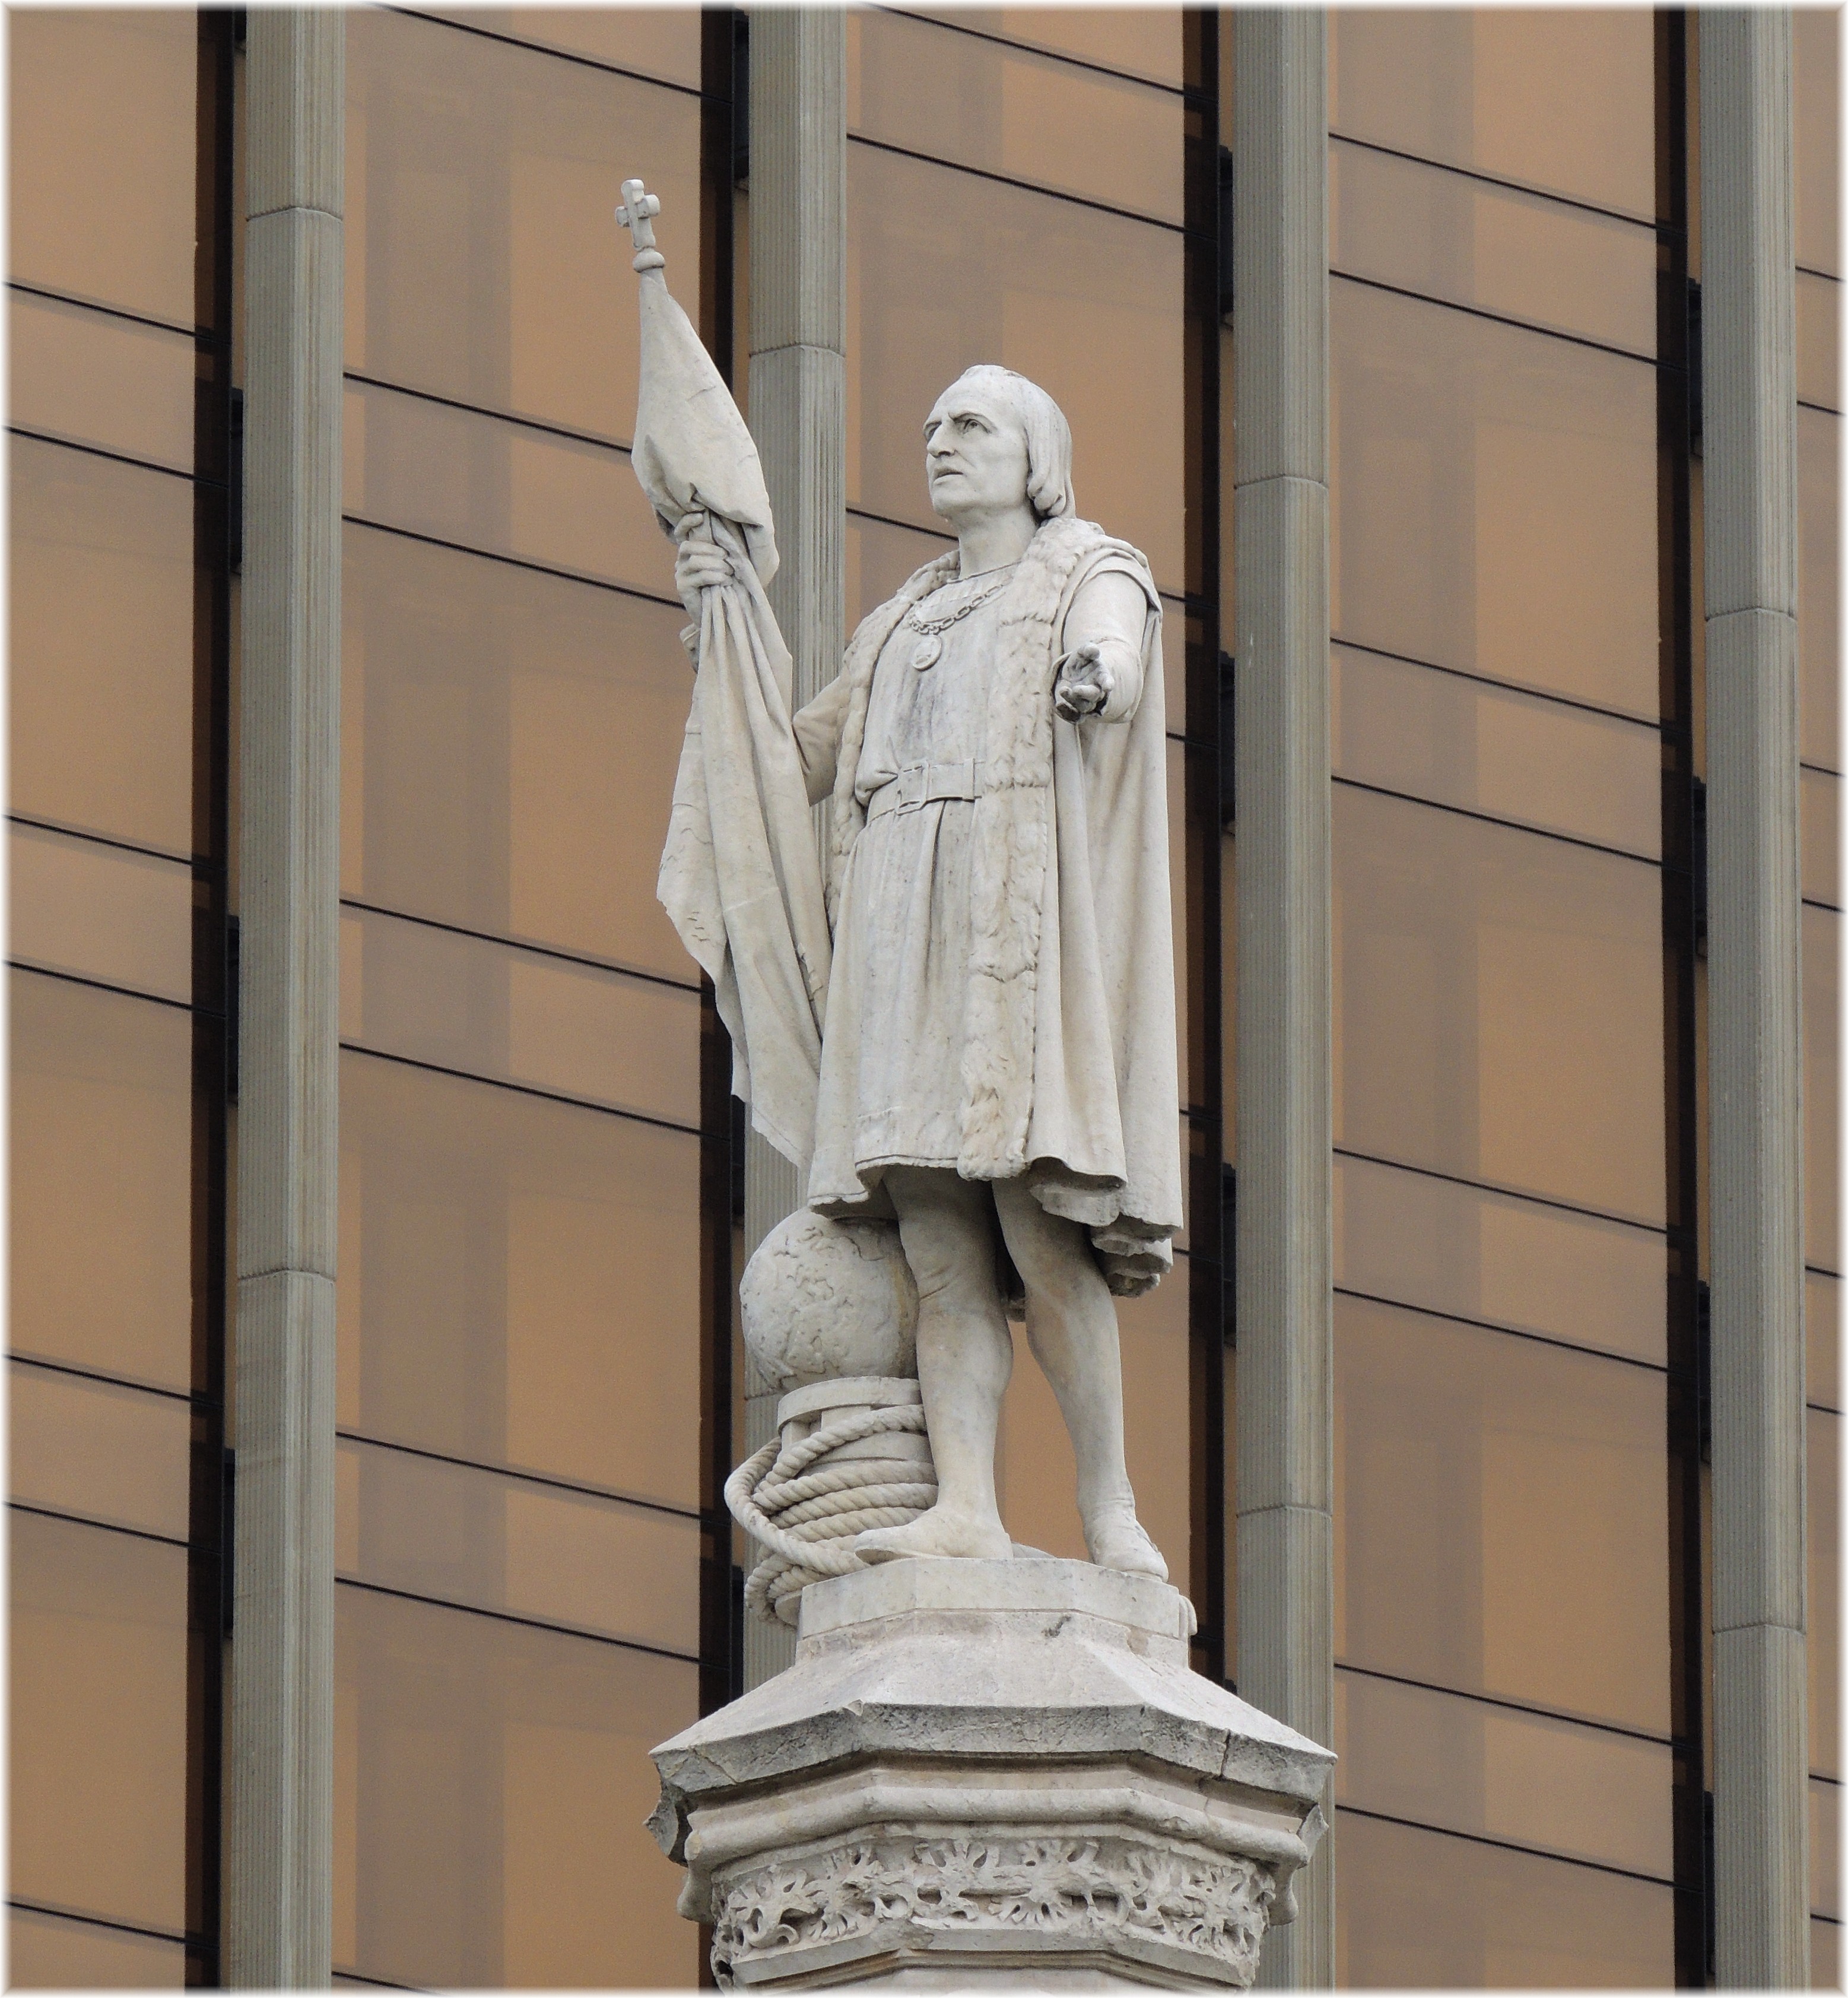
city, monument, europe, statue, column, plaza, facade, artwork, sculpture, art, spain, espagne, madrid, europa, escultura, piedra, ciudad, pedra, cidade, espana, plazacolon